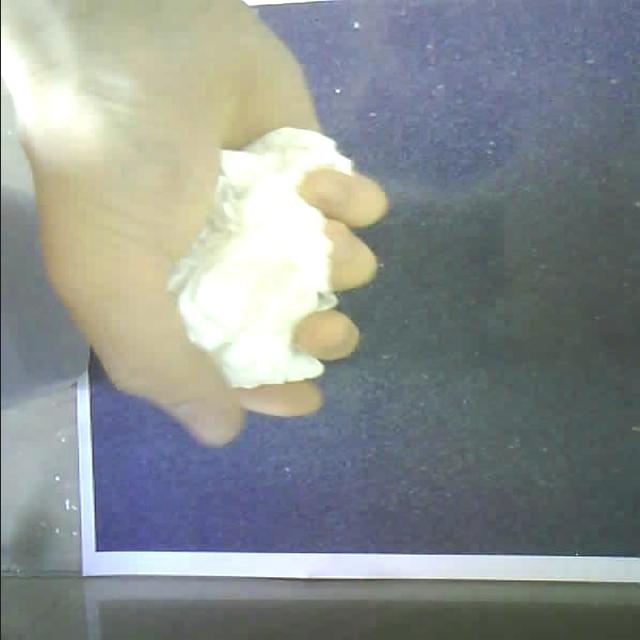
Label: tissues